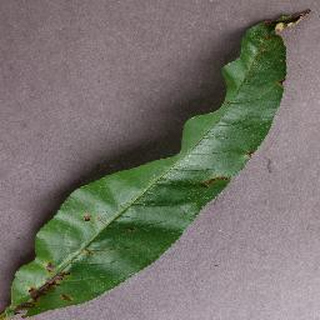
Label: peach_bacterial_spot